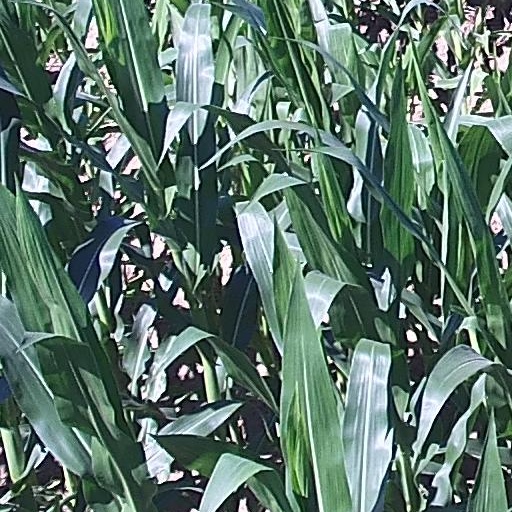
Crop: maize; corn